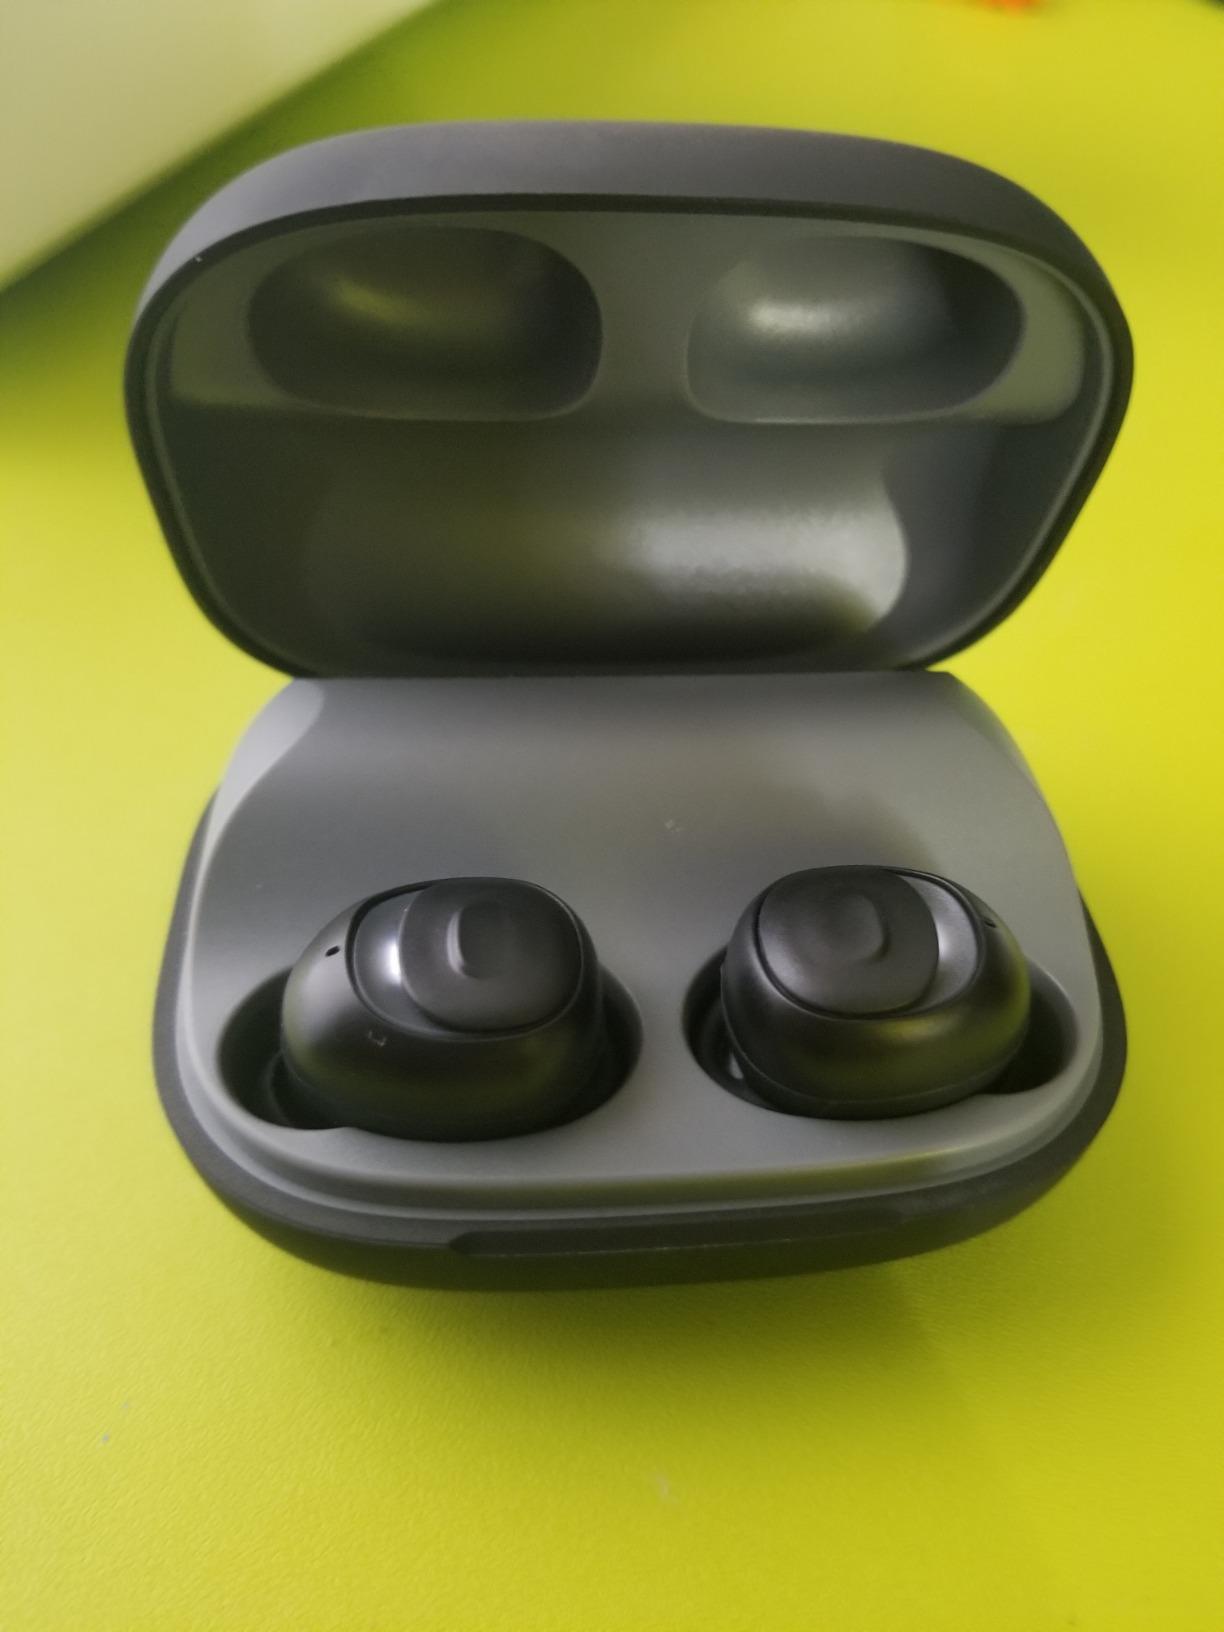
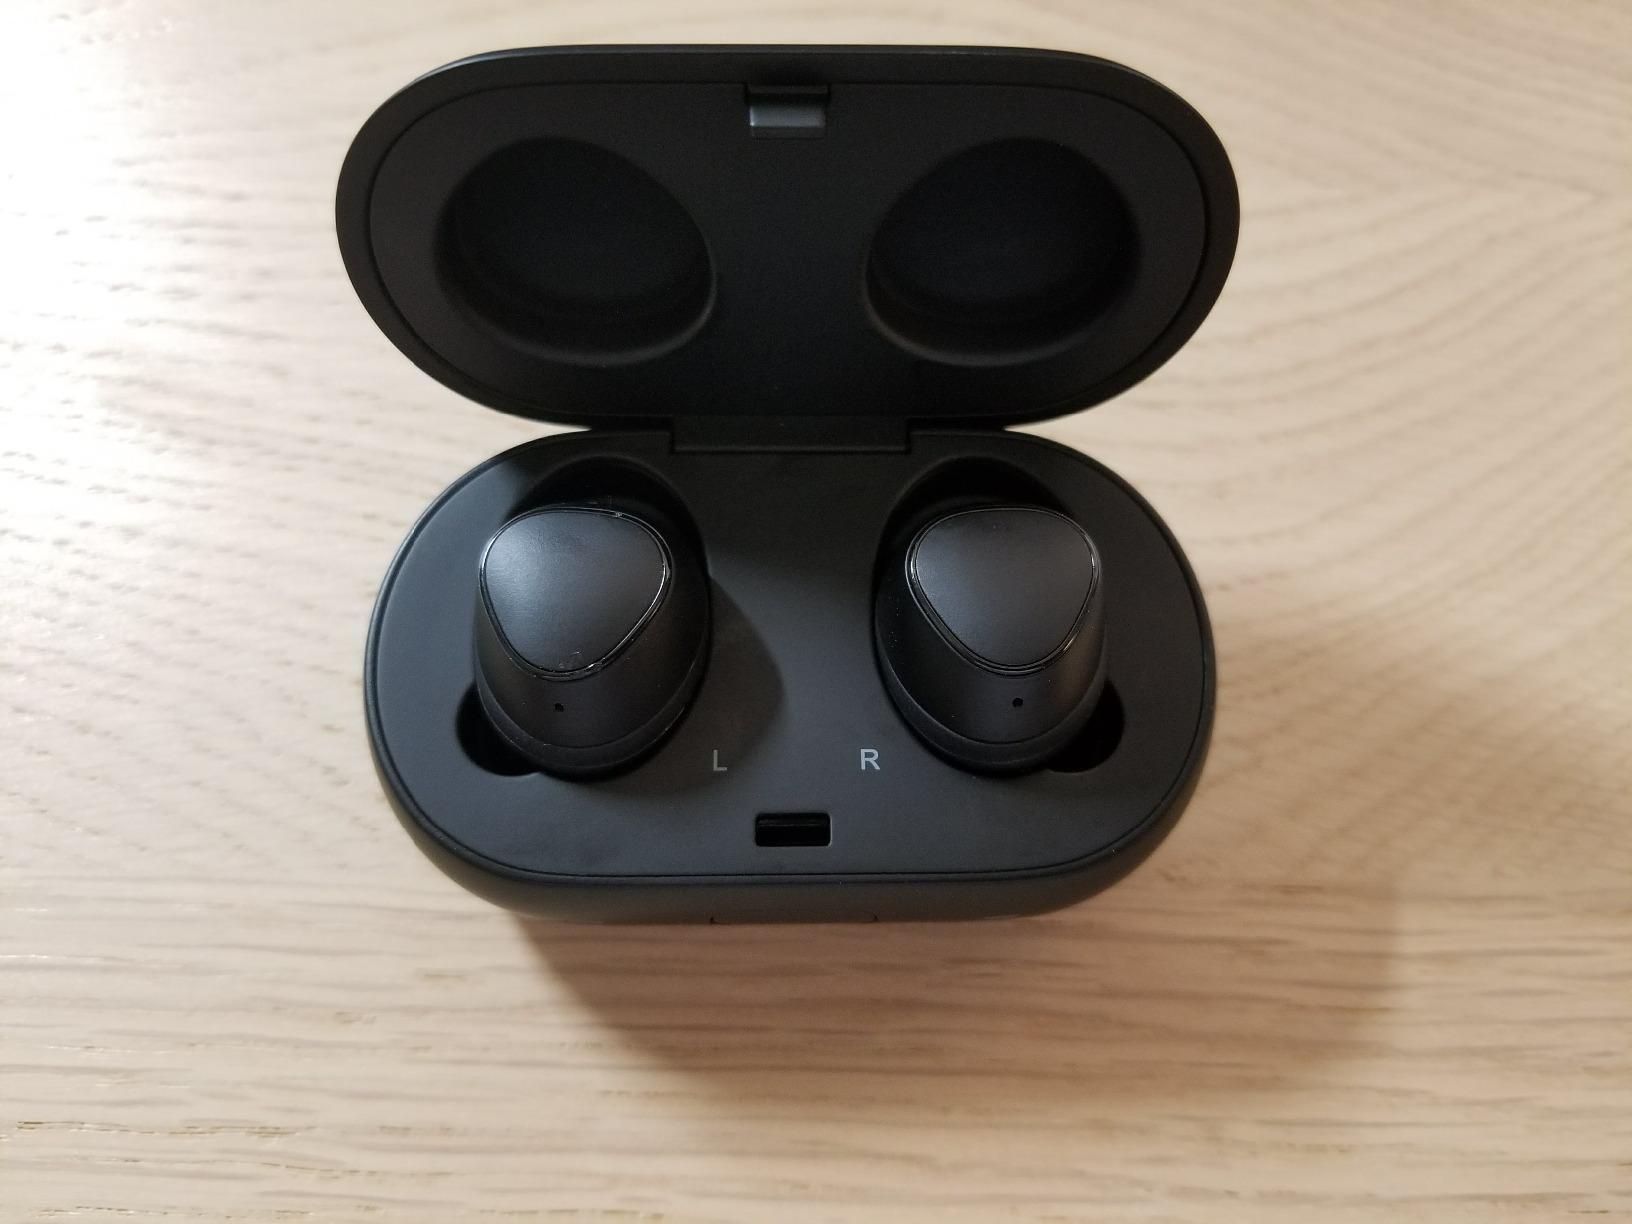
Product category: earbuds
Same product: no